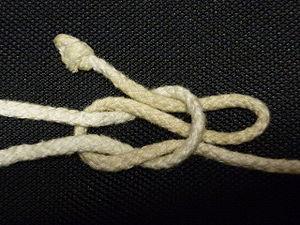
Le nœud plat, est un nœud très courant, constitué de deux demi-clés de sens inversés.